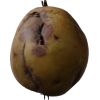
Label: Pear 3